Saturn Returns (film)

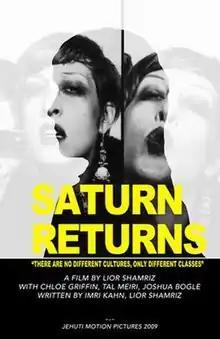

Saturn Returns is a 2009 film directed by Lior Shamriz and starring Chloe Griffin, Tal Meiri and Joshua Bogle. It was written and produced by Lior Shamriz and Imri Kahn.